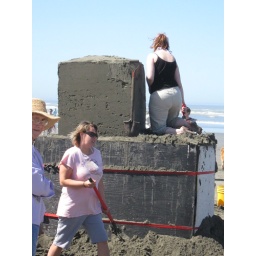
Ocean Shores Sand castle building festival 2008. Happens in Late July